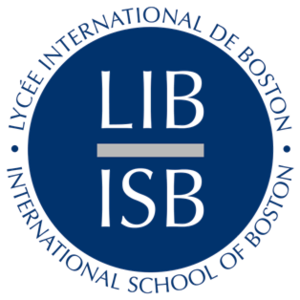
Le Lycée International de Boston aux États-Unis fut créée en 1962. Elle se situe à Cambridge, dans le